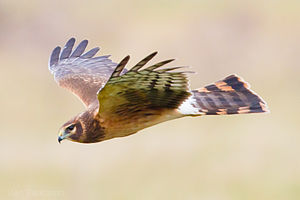
Blå kærhøg
Blå kærhøg fra Texas, USA
Blå kærhøg fra Texas, USA
Den blå kærhøg er en rovfugl i høgefamilien, der måler ca. 47 cm og har et vingefang på 110 cm. Hannen har blågrå vinger med brede sorte spidser, mens hunner og ungfugle er brunlige med tværbåndet hale. Arten har hvid overgump i alle dragter.